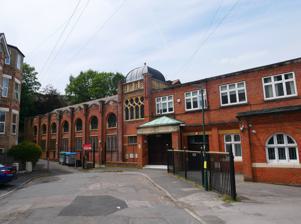
Building: Bournemouth Community Hebrew Congregation
Country: United Kingdom
Year built: 1911
Bournemouth Community Hebrew Congregation The east façade of the synagogue in 2021 Religion Affiliation Orthodox Judaism Rite Nusach Ashkenaz Ecclesiastical or organizational status Synagogue Leadership Rabbi Adrian Jesner Status Active Location Location Wootton Gardens, Lansdowne , Bournemouth , Dorset , England BH1 1PW Country United Kingdom Location of the synagogue in Dorset Geographic coordinates 50°43′16″N 1°52′16″W / 50.721°N 1.871°W / 50.721; -1.871 Architecture Type Synagogue architecture Style Art Nouveau Moorish Revival Date established 1905 (as a congregation) Completed 1911 Website bhcshul .co .uk Historic site Listed Building – Grade II Official name The Shul, Bournemouth Hebrew Congregation Synagogue Type Listed building Designated 30 January 2019 Reference no. 1452943 The Bournemouth Community Hebrew Congregation is an Orthodox Jewish congregation and synagogue , located in  Wootton Gardens, Lansdowne , Bournemouth , Dorset , England , in the United Kingdom. The congregation was formed in 1905 and worships in the Ashkenazi rite . The rabbi of the congregation is Adrian Jesner. History The congregation was formed in 1905. Albert Samuel, brother of Liberal politician Herbert Samuel , laid the cornerstone of the current synagogue, which was built in 1911. The synagogue was listed as a Grade II building in 2019. In February 2023 it was reported that the current synagogue building will be sold in order to move to smaller premises. Architecture The curvilinear roof line and window shape reveal what would have been a very contemporary Art Nouveau take on the Moorish Revival style that was extremely popular for synagogues. The squat tower with its square dome and "attractive interlocking window arcade" mark the original entrance.  The horseshoe-arched windows to the left are also part of the original facade. The new entrance, to the right of the tower, and   barrel-vaulted interior with a ladies' gallery is the result of a 1957–62 expansion. The Torah Ark , also dating from the 1960s, is a mosaic design by craftsmen from Florence intended to echo the Temple of Solomon by featuring the Biblical columns Boaz and Jachin . See also England portal Judaism portal History of the Jews in England List of Jewish communities in the United Kingdom List of synagogues in the United Kingdom References